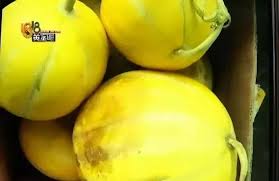
Waste category: biological